Floral morphology

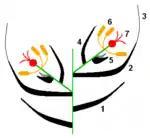
Scheme of a spikelet: 1. Glumes; 2: Lemma; 3: Arista; 4: Palea; 5: Lodicules; 6: Androcecium; 7: Gynoecium.

Gramineae, the grass and cereal family, have deeply modified flowers. The elementary inflorescence in this family is a small spike formed by one or more seated or sessile flowers on a jointed rachis, often very short, called rachilla and protected by sterile bracts called glumes. This type of inflorescence is called spikelet. The flowers can be hermaphrodites or unisexuals and present a rudimentary perianth of 2 or 3 pieces, the lodiculae or glumellulae. These lodicules are the organs that, when they become turgid, determine the opening of the antecio or floral box during flowering, allowing the feathery stigmas and the stamens to be exposed. The anthers are formed by the "lemma", attached to the rachilla, and the "palea" inserted on the floral axis that arises above the rachilla in the axil of the lemma and supports the floral organs themselves. The lemma (or lower glumella) is keel-shaped, can be mutic or aristate, and embraces the palea with its edges. The arista arises at the extremity of the lemma or on its dorsum. The upper palea or glumella is lanceolate, binervate and is like a cap that encloses the flower. The glumes are inserted above the rachilla, one lower than the other.